Caja del Rio

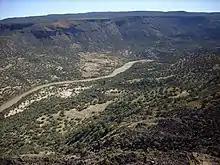
View of the Caja del Rio in the distance, across White Rock Canyon from the Pajarito Plateau at Overlook Park, White Rock, New Mexico

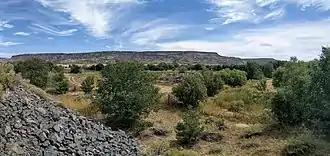
La Bajada Mesa from the valley of the Santa Fe River at La Bajada, New Mexico. The switchback route of the old El Camino Real de Tierra Adentro is visible at top center.

The landscape of the Caja del Rio Plateau is generally flat to rolling terrain, with numerous steep cones rising up to above the plains. The highest points in the immediate area are the unnamed high point , Cerro Micho, Montoso Peak, Ortiz Mountain, and Cerro Rito The entire plateau is within the watershed of the Rio Grande; portions of the Caja drain into the larger river through two tributaries: the Santa Fe River and Cañada Ancha.